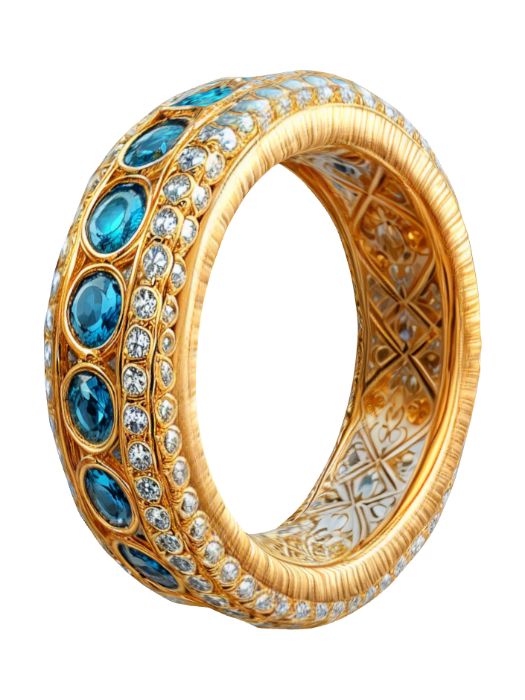
미적 점수 (1~10점): 8